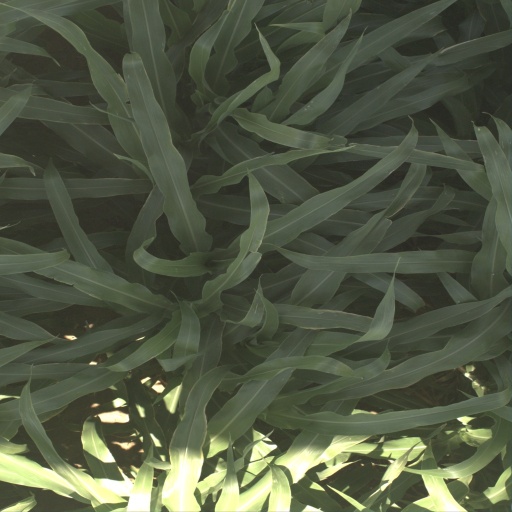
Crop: sorghum